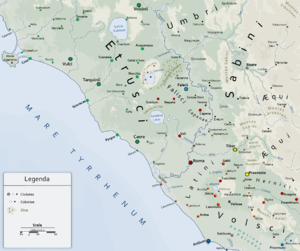
Carte de l'Étrurie méridionale et du nord du Latium vers 358. Voir fr:Guerre romano-étrusque (358 - 351)#Contexte pour la légende complète de la carte.
La guerre romano-étrusque de 358 à 351 av. J.-C. est un conflit opposant la République romaine à la cité étrusque de Tarquinia ainsi qu'aux Falisques de Faléries.
Les Falisques, Falisci en latin et Φαλίσκοι en grec ancien, sont un peuple de l'Italie antique, dans le Sud-Est de l'Étrurie, dont la capitale fut Falerii, aujourd'hui Civita Castellana.